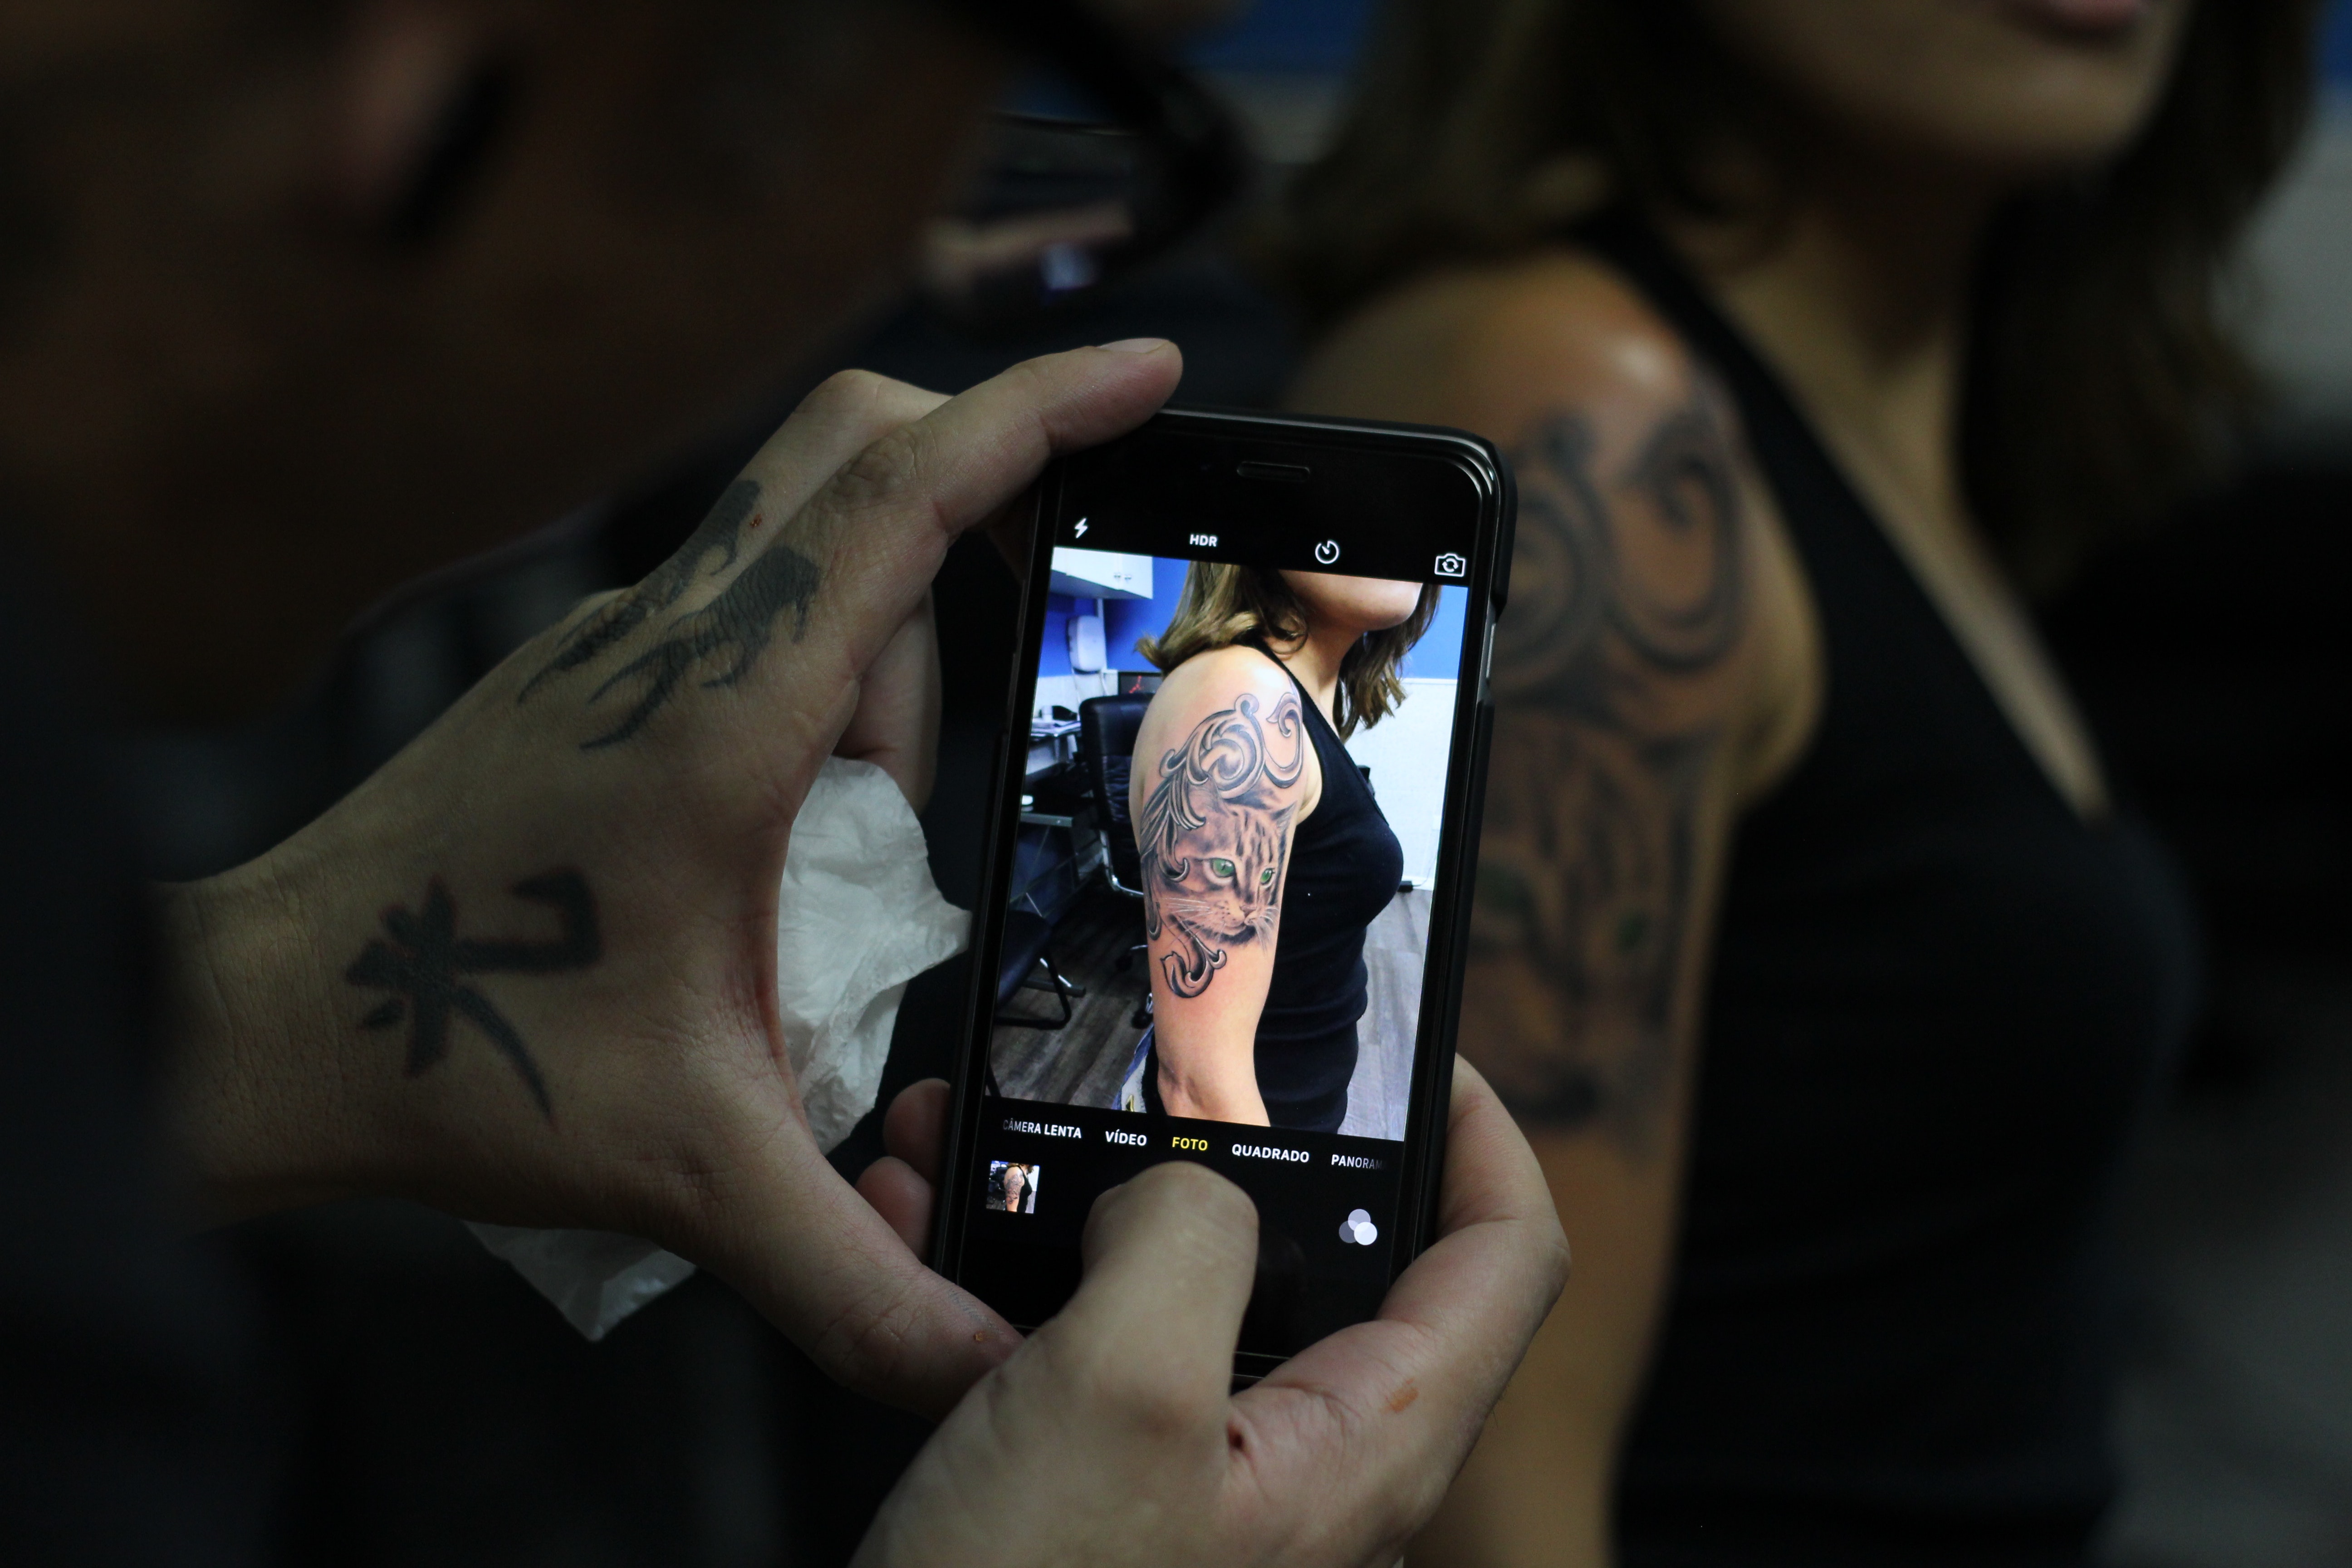
tattoo, hand, technology, design, electronic device, gadget, photography, nail, multimedia, selfie, wrist